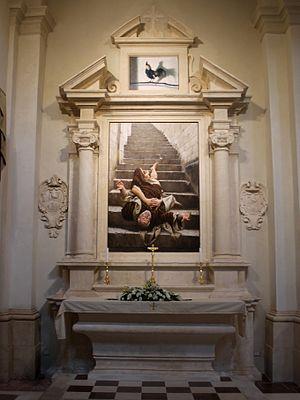
Giovanni Gasparro est un peintre et graveur italien.